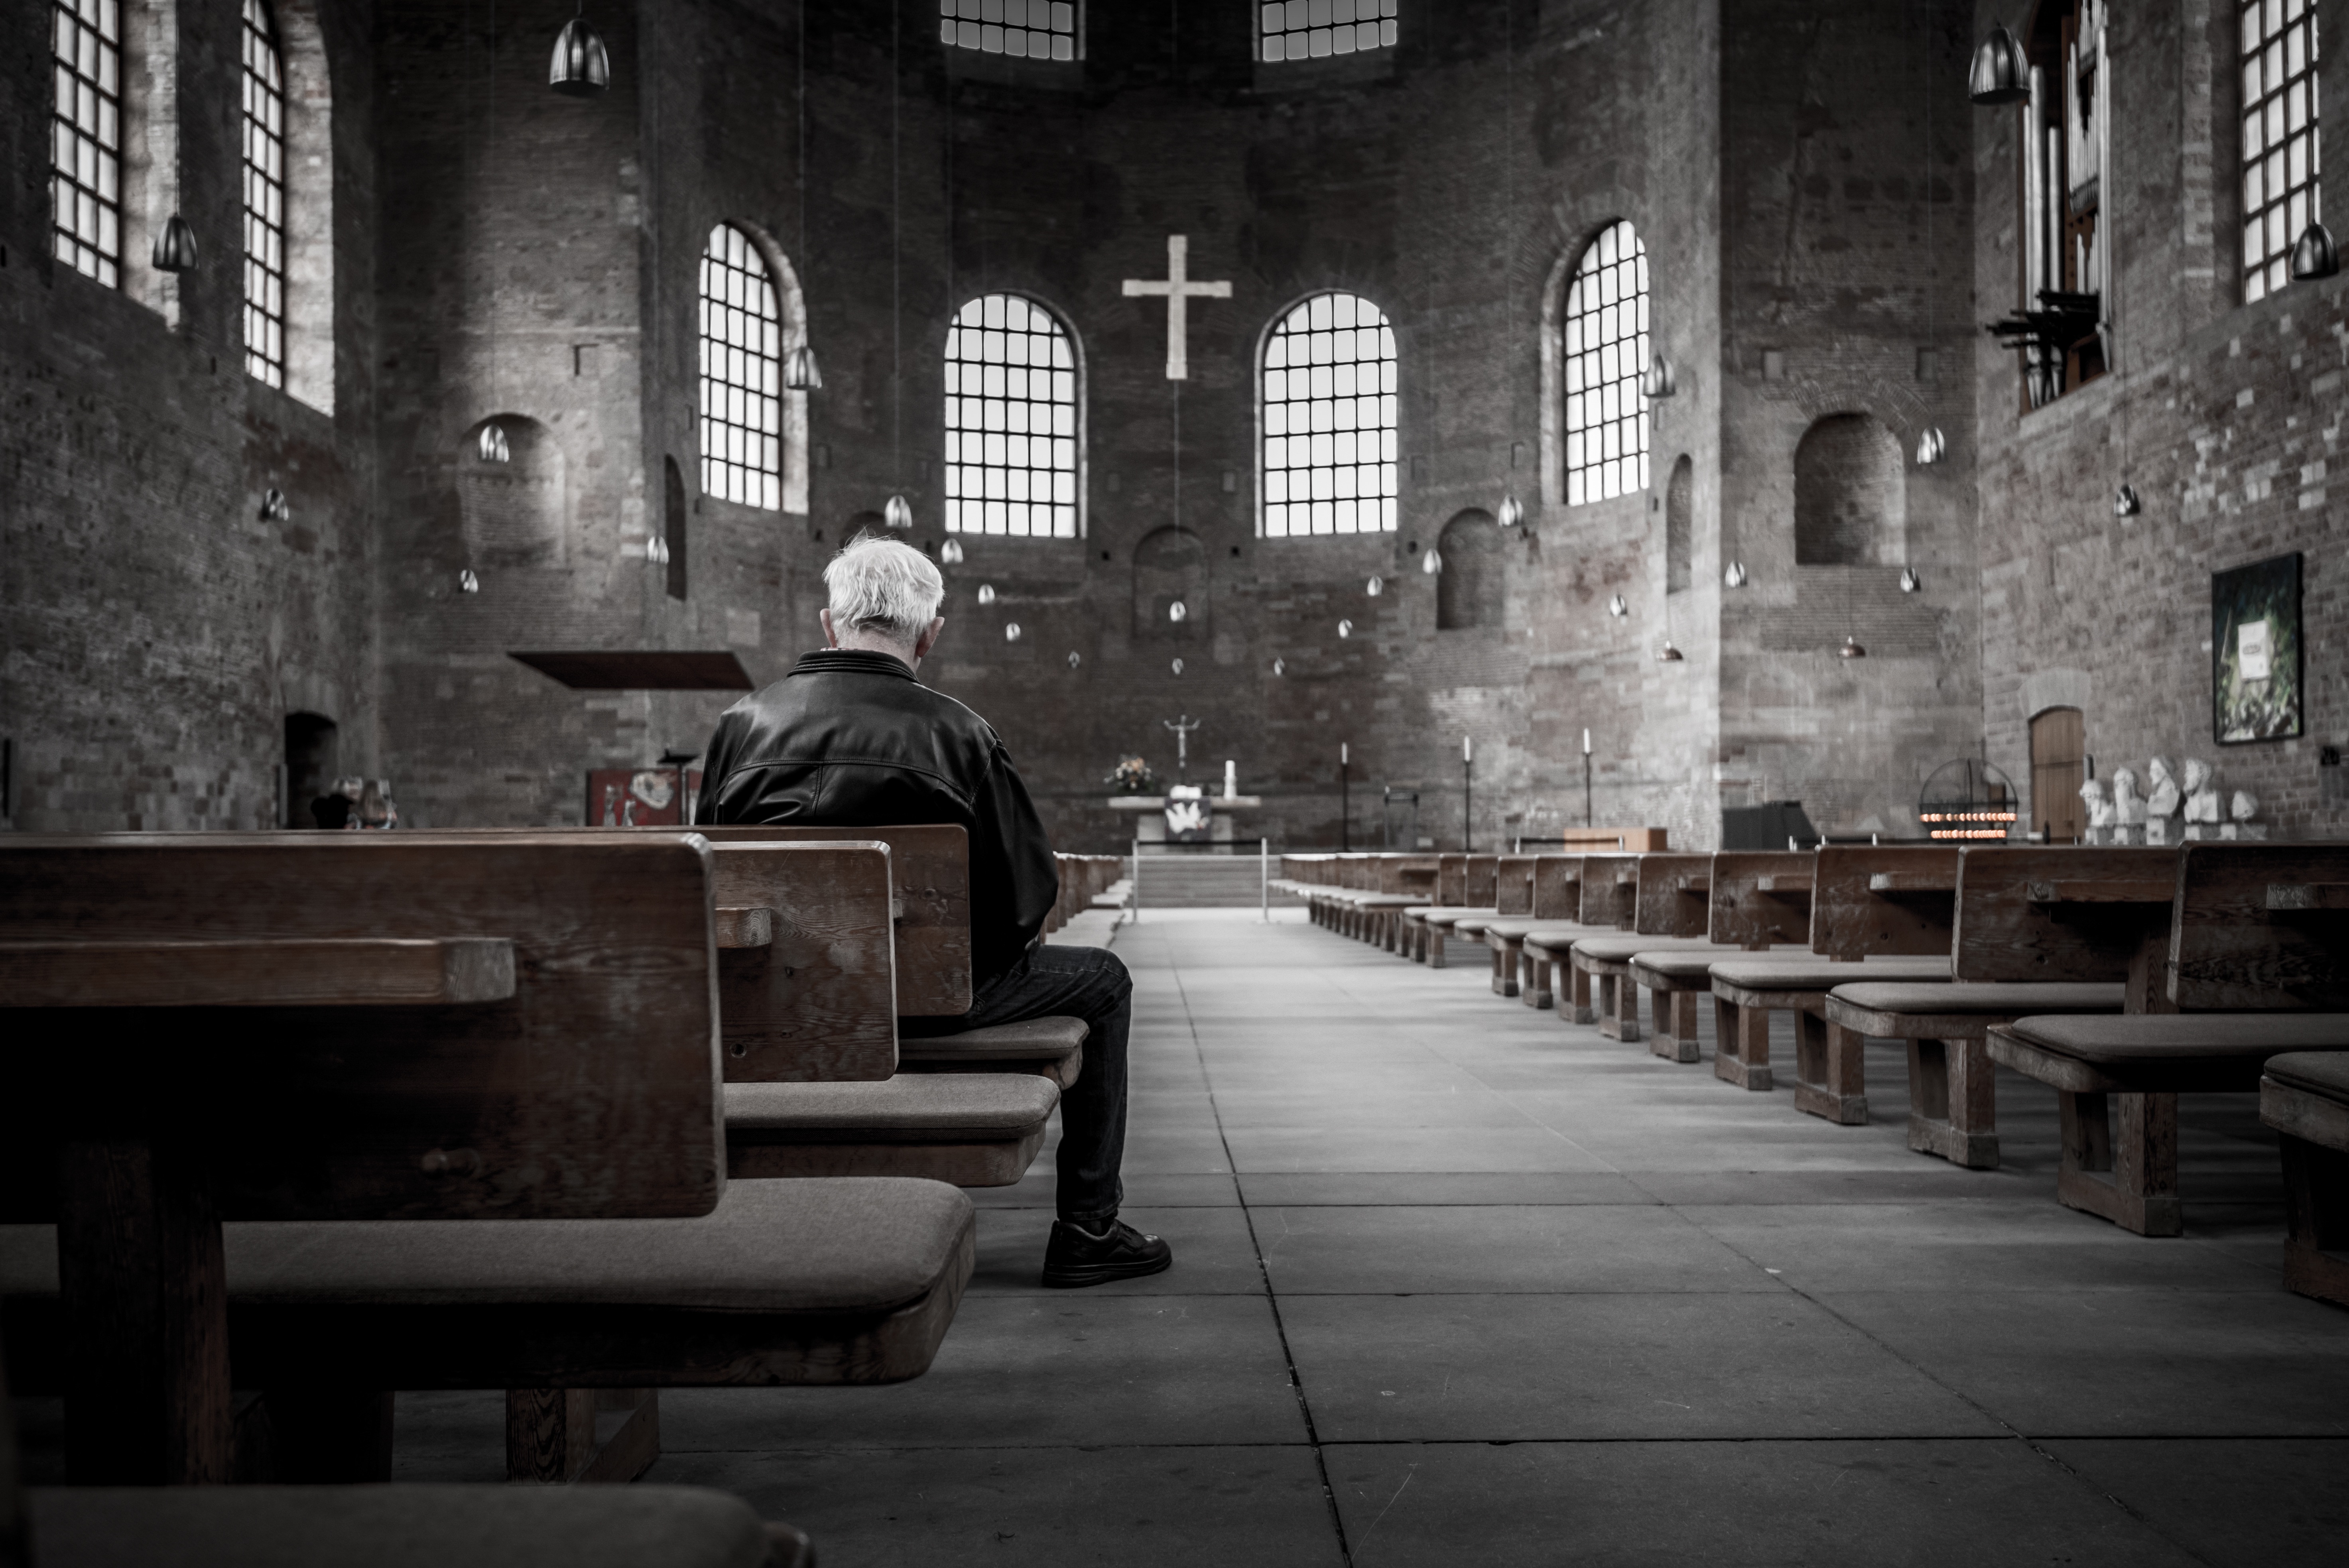
person, street, alley, religion, darkness, church, cross, monochrome, praying, image